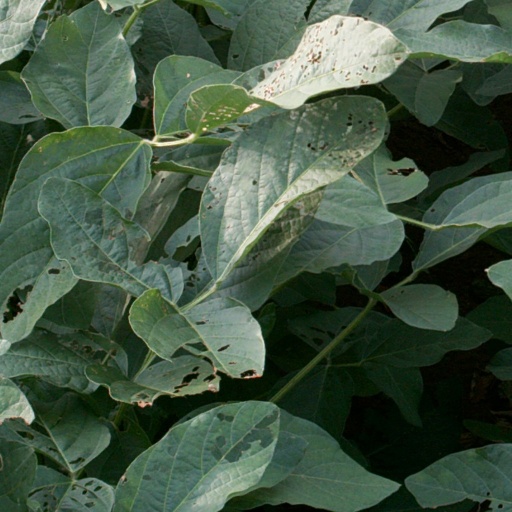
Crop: soybean